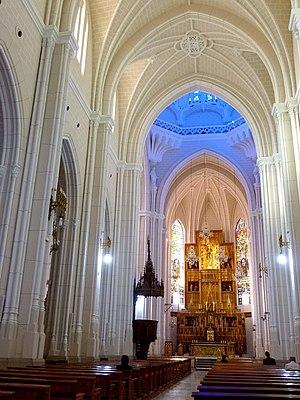
La Basilique Notre-Dame-de-la-Conception de Madrid est située dans la ville de Madrid, capitale de l'Espagne.